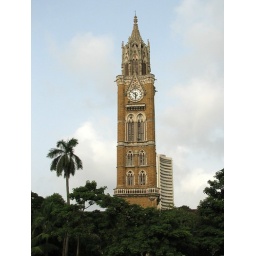
clock tower at mumbai university campus. a part BSE building is also visible in background